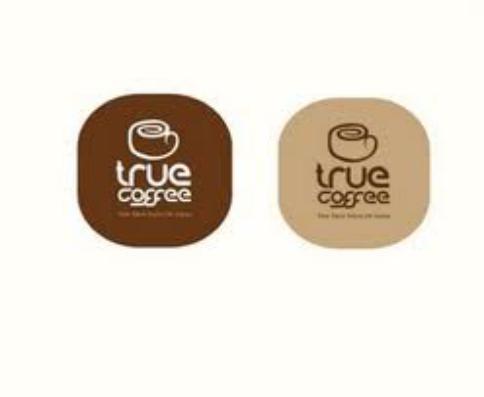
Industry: Food